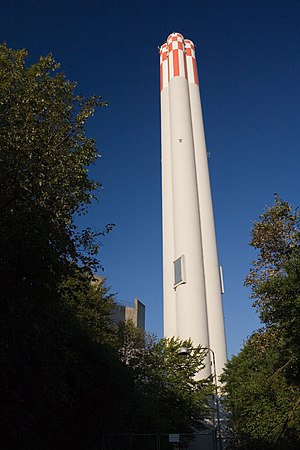
Skorsten
Skorsten til et kraftvarmeværk
En skorsten er en rund, fire- eller ottekantet kanal af murværk, beton eller jern, i almindelighed med uafbrudt lodret retning, der tjener til at bortskaffe de ved forbrændingen i et ildsted opståede forbrændingsprodukter og som regel tillige til at fremskaffe den for tilførslen af luft til fyrets vedligeholdelse fornødne »træk«. På grund af vægtforskellen mellem den varme luft i skorstenen og den koldere yderluft vil der nemlig danne sig en opadgående luftstrømning i skorstenen, der vil være stærkere, jo højere skorstenen er.